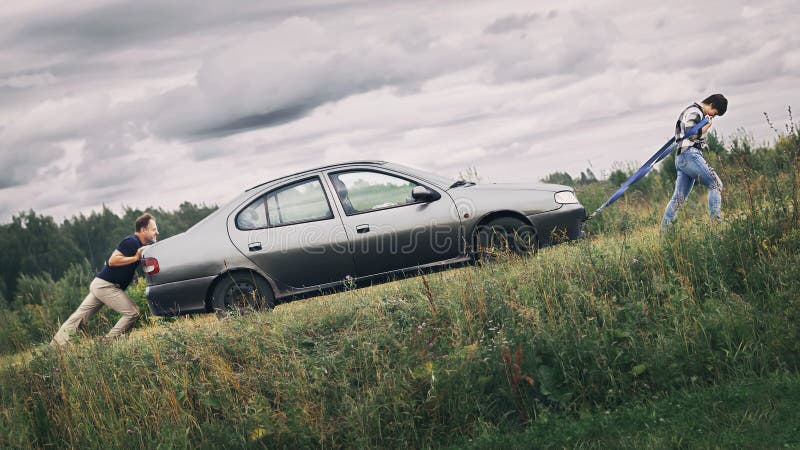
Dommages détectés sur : aile arrière droite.
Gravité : mineur